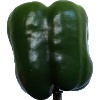
Label: Pepper Green 1